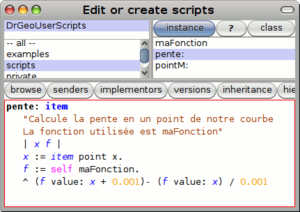
DrGeo est un logiciel libre de géométrie dynamique créé par Hilaire Fernandes sur plateforme Gnu/Linux.